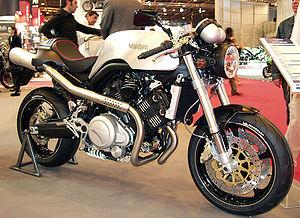
Créé en 1995, Voxan est à l'origine un constructeur de motos français basé à Issoire dans le Puy-de-Dôme jusqu'en 2009. La marque était notamment connue pour son design atypique et son moteur bicylindre en V ouvert à 72° de 996 cm³.
La Black Magic est un modèle de moto, produite par la firme française Voxan.